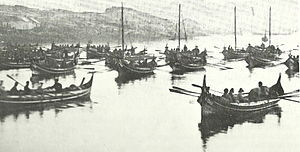
Lofotenfiskeriets historie / Mod moderne tider / Bådene på lofotenfiskeri
Udroning til fiskefelterne med nordlandsbåde i 1860.
Lofotenfiskeriets historie begynder omkring år 1000. Fiskeriet i Lofoten er et kommercielt sæsonfiskeri, som op til moderne tid har spillet en vigtig rolle for norsk økonomi, og har været Norges største eksporterhverv. Først blev fisken videreforædlet som tørfisk. Senere, i begyndelsen af 1700-tallet, blev tørring og saltning til klipfisk mere almindelig.